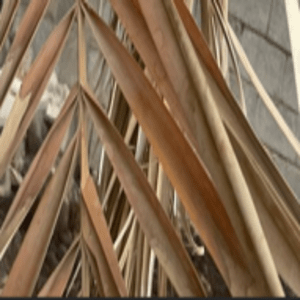
Label: Magnesium Deficiency